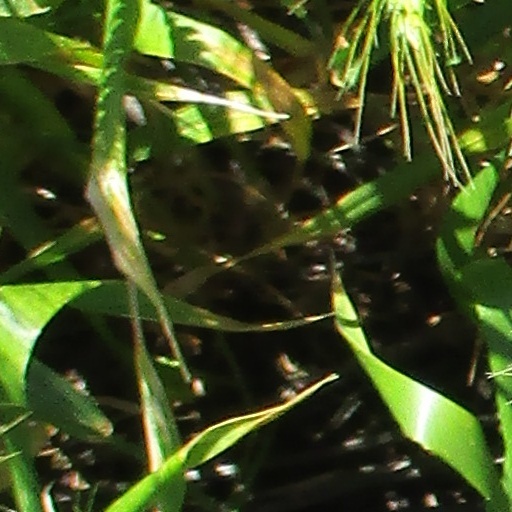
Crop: wheat